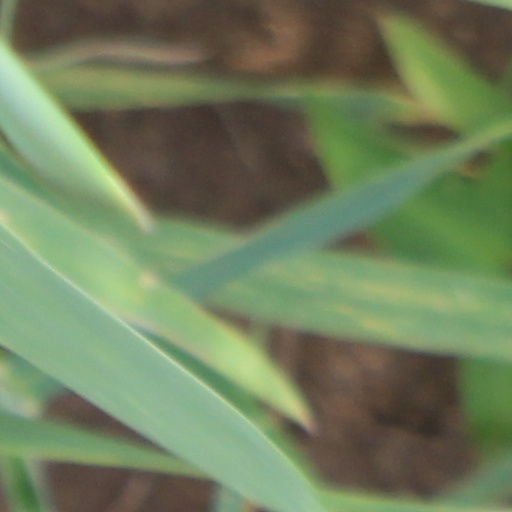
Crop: wheat